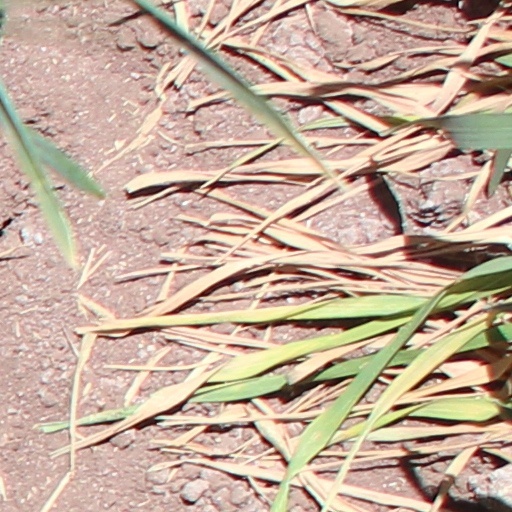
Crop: wheat